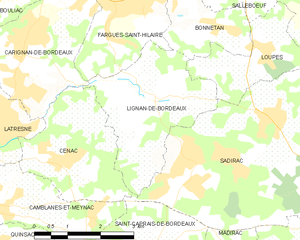
Lignan-de-Bordeaux est une commune du Sud-Ouest de la France, située dans le département de la Gironde, en région Nouvelle-Aquitaine.